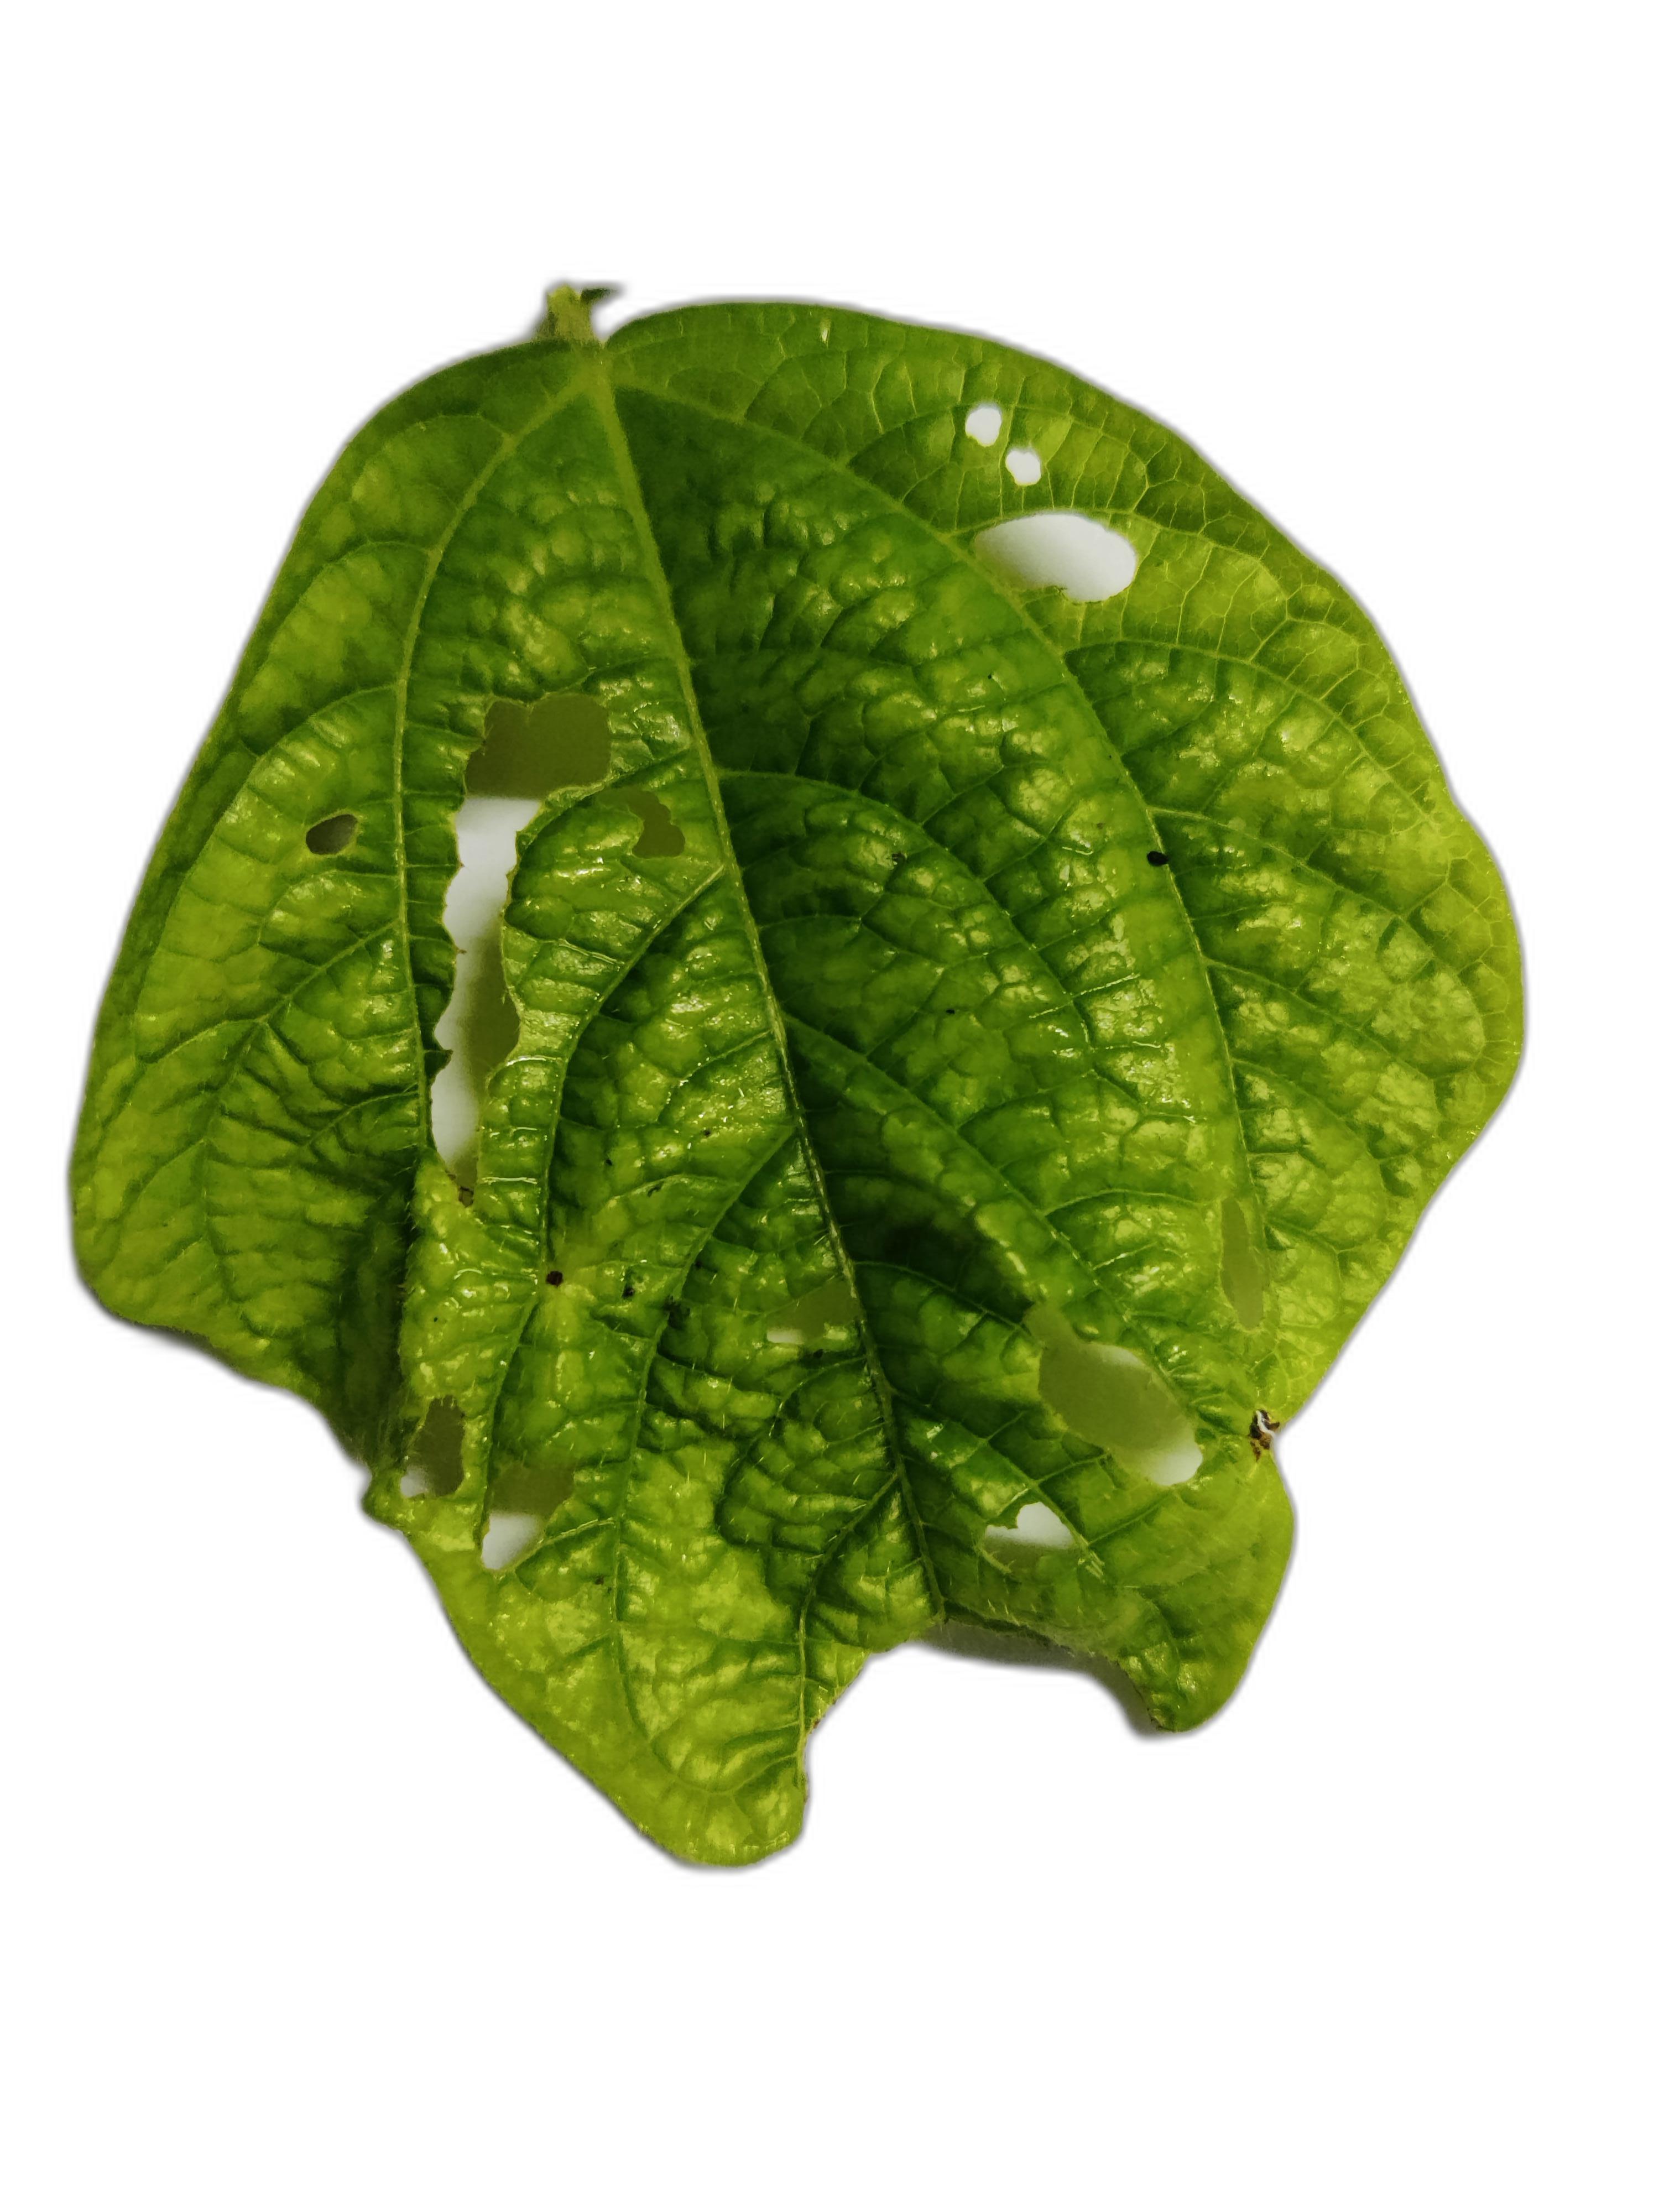
Label: Leaf Crinkle